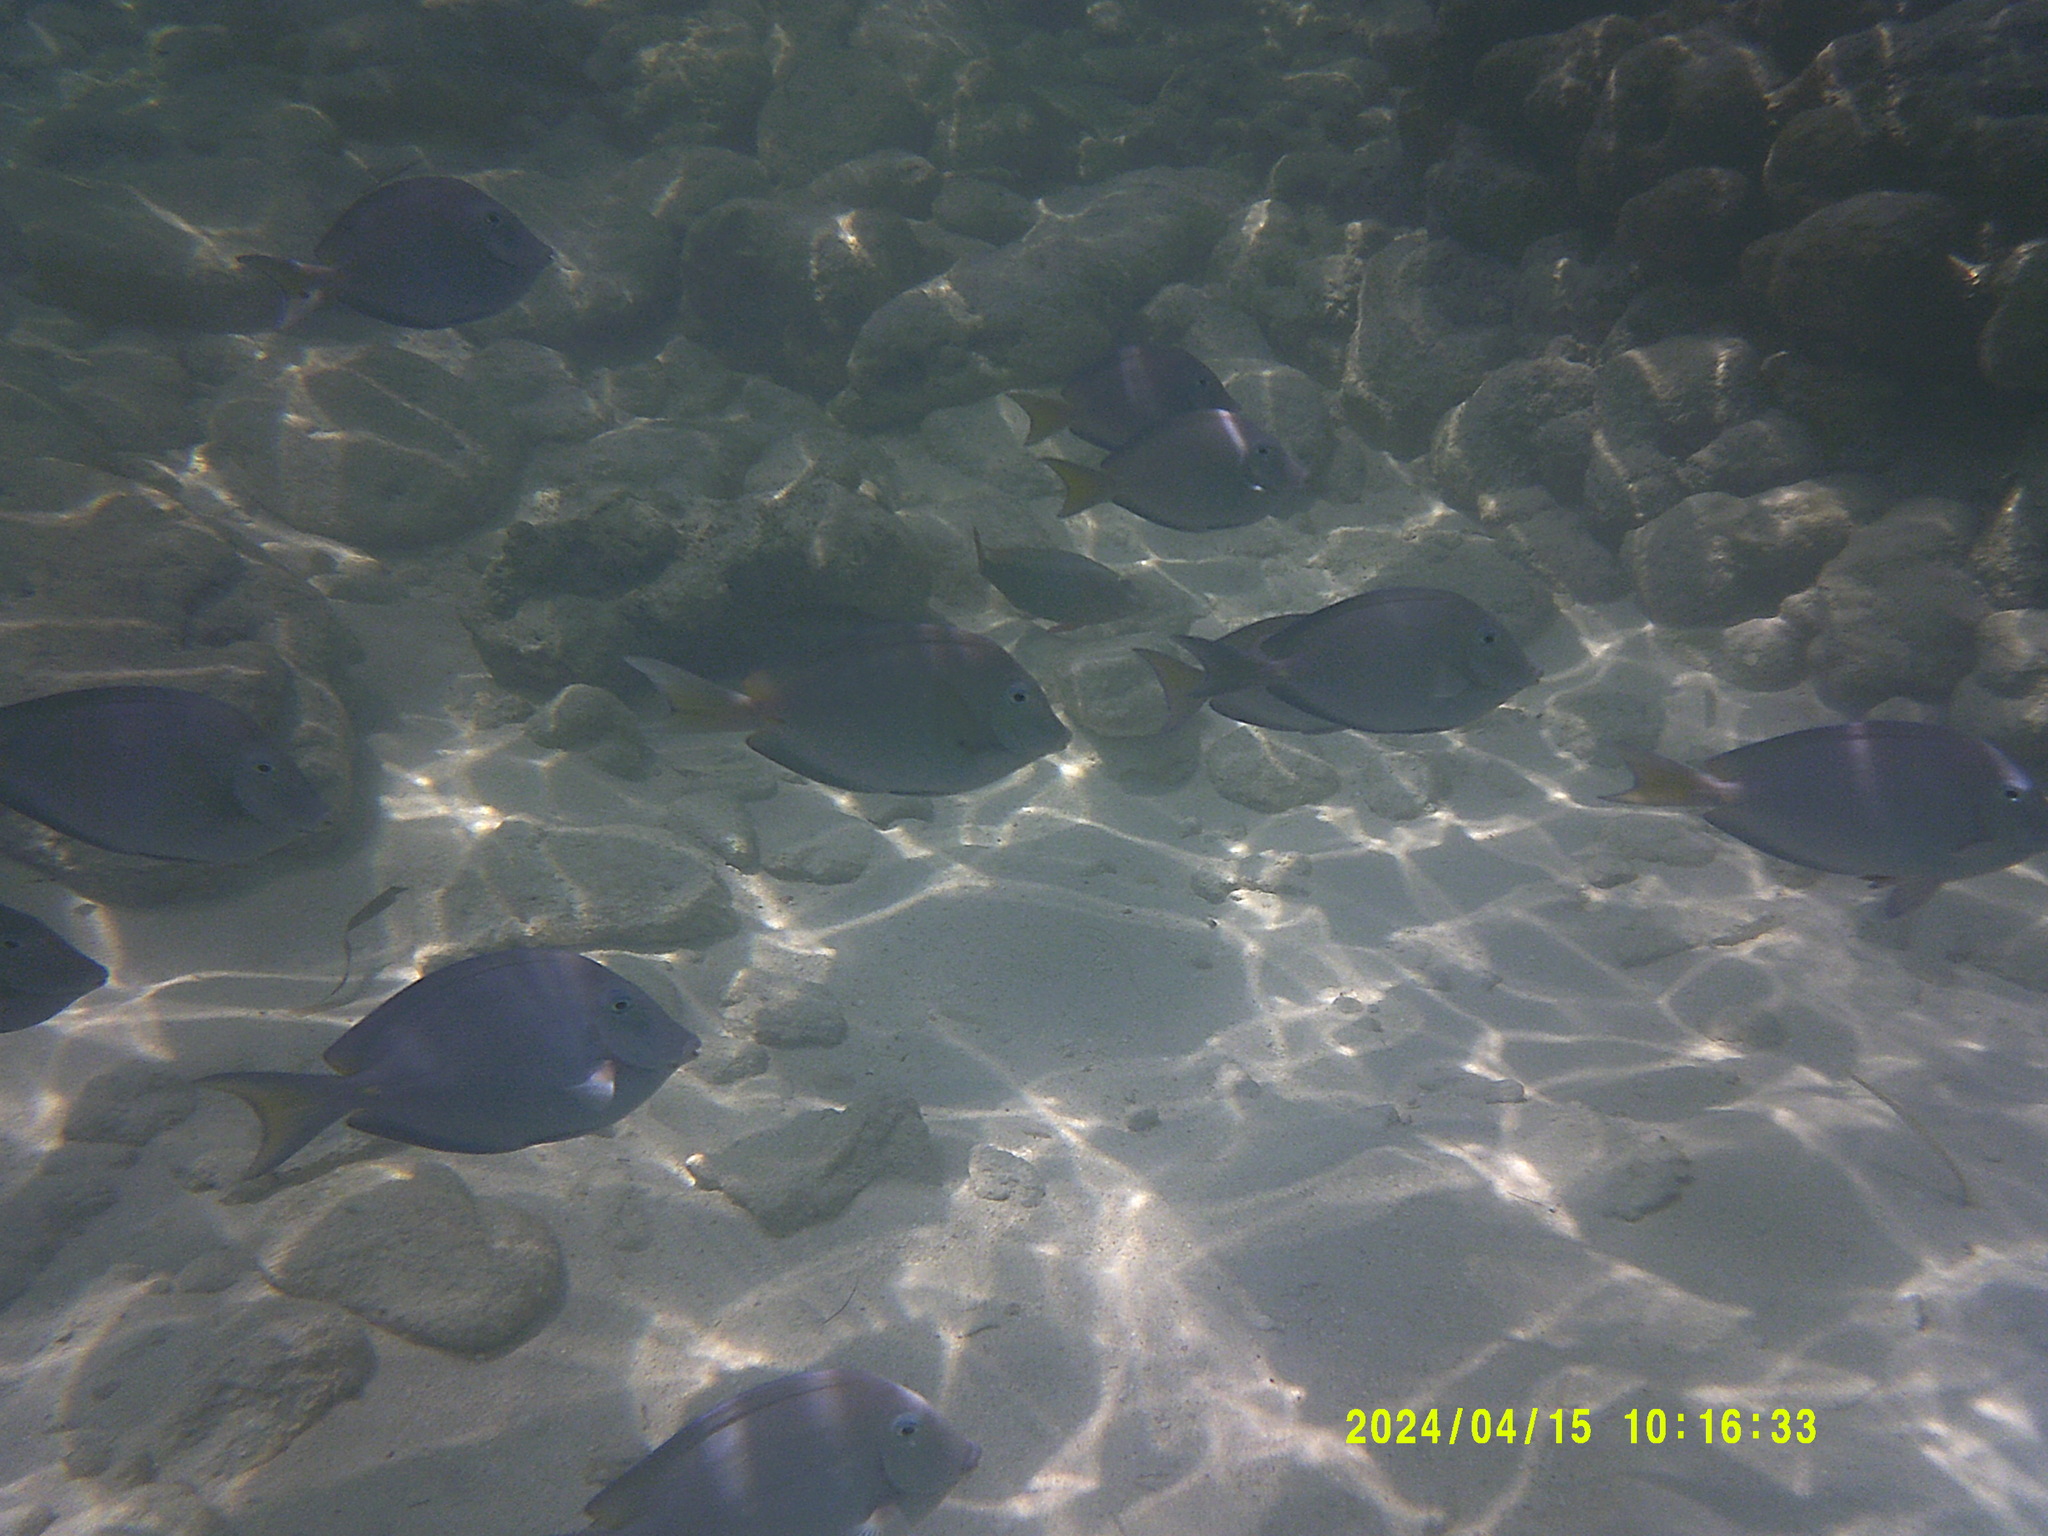
Acanthurus coeruleus (Atlantic Blue Tang)